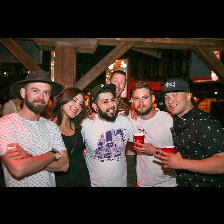
Label: Human